Johann Friedrich August Göttling

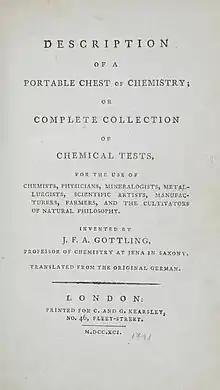
"Description of a portable chest of chemistry", 1791

Johann Friedrich August Göttling (5 June 1753 – 1 September 1809) was a notable German chemist.